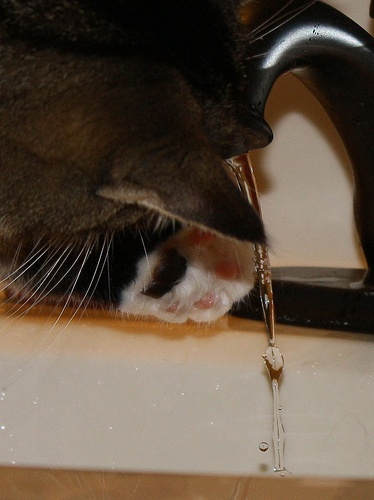
A cat drinking water from a faucet in a sink.
a cat pawing at a stream of water coming from a faucet
a brown and black cat is playing with the water from a faucet
a cat playing with a stream of water coming out of a faucet with its paw.
A cat plays with a stream of water from a faucet.